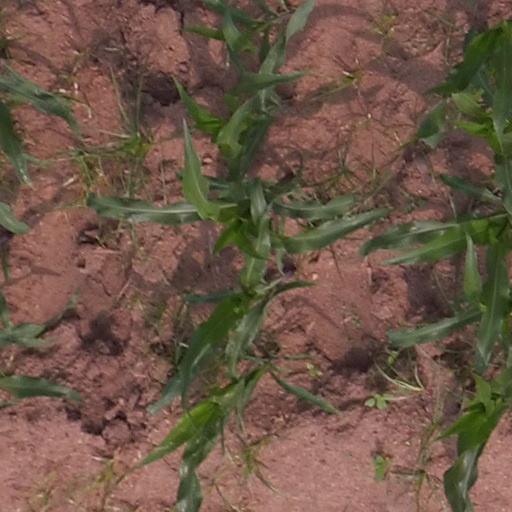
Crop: maize; corn